Forever Free (novel)

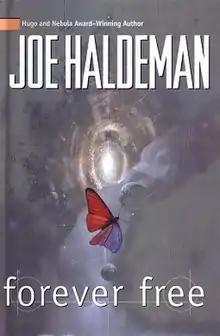
First edition

Forever Free is a science fiction novel by American author Joe Haldeman, the sequel to "The Forever War". It was published in 1999.